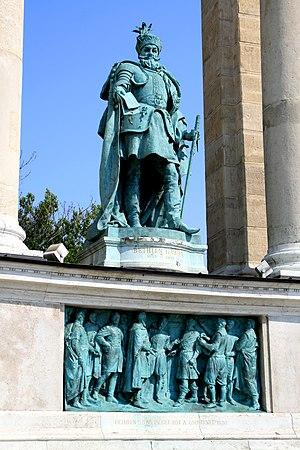
Gabriel Bethlen est un chef de guerre et un homme politique hongrois transylvain, élu Prince de Transylvanie et roi de Hongrie.